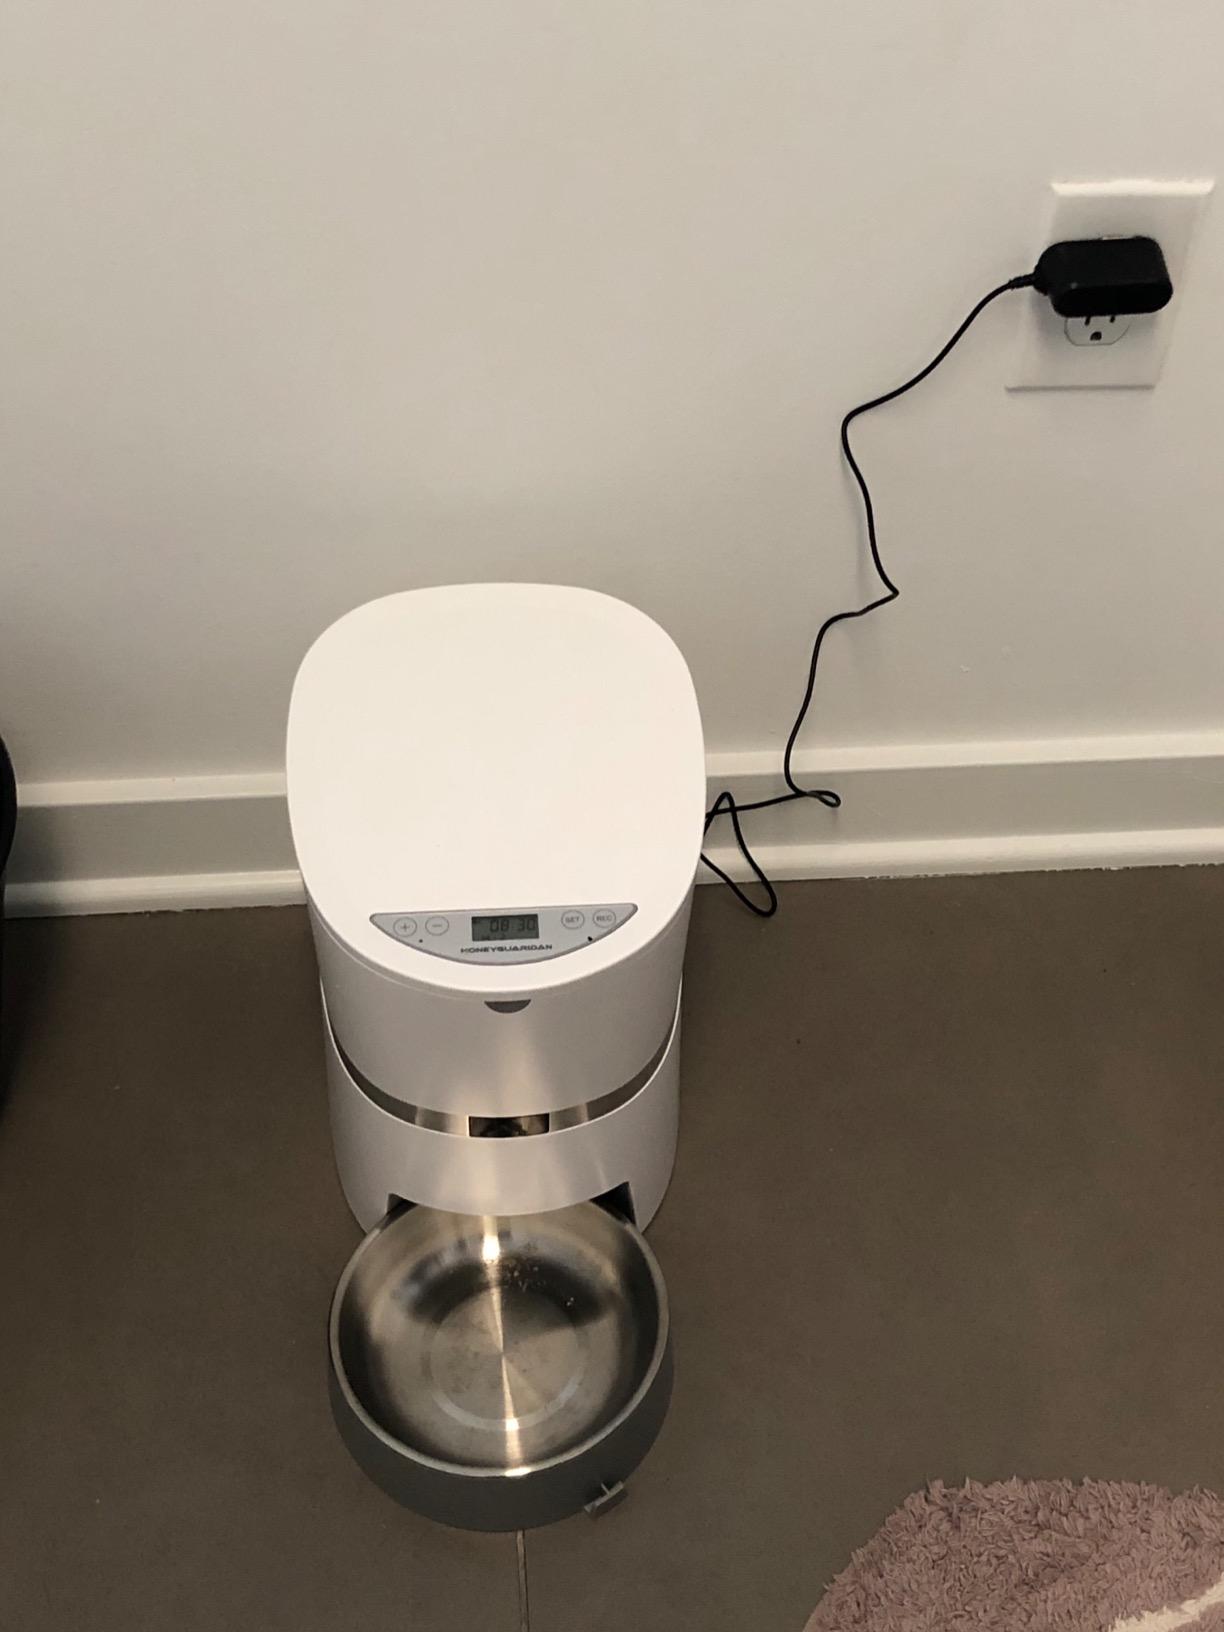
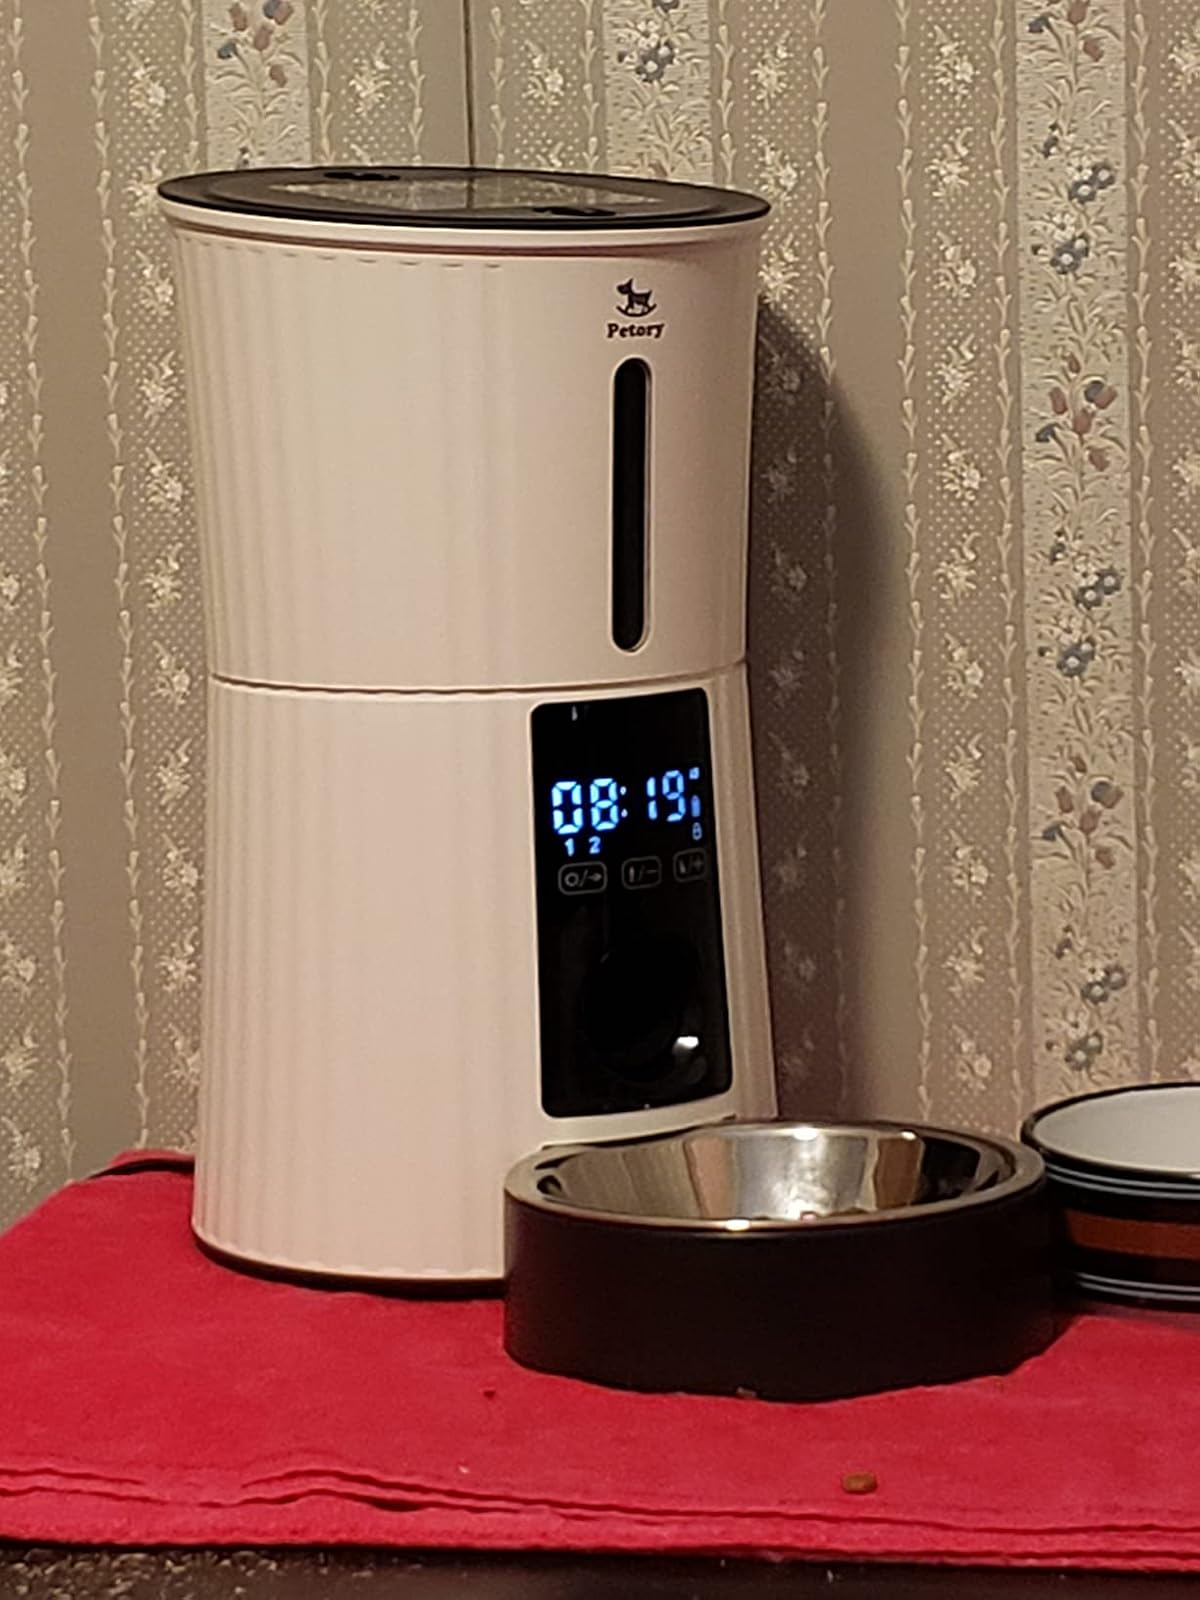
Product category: items_feeder
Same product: no